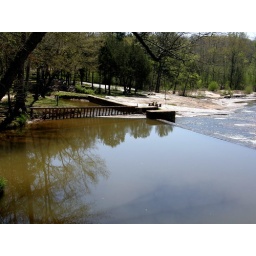
The water goes to the left into two 12 in. pipes over to the plant on the other side of the hill